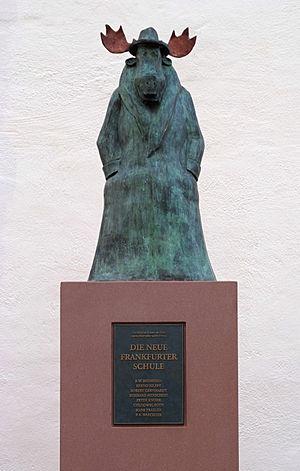
F. W. Bernstein, pseudonyme de Fritz Weigle, est un poète, dessinateur et satiriste allemand.
La Nouvelle école de Francfort est un groupe d'écrivains et de dessinateurs allemands. En conflit avec Hans A. Nikel, le rédacteur en chef du magazine satirique pardon, ils créent Titanic en 1979.